Battle of Kapyong

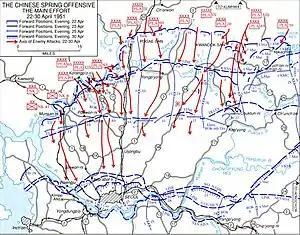
Diagram of the Western and Central fronts during the Chinese Spring Offensive, details the United Nations and Communist positions as described in the text

The Chinese Spring Offensive—also known as the Chinese Fifth Phase Campaign, First Impulse—envisioned the total destruction of US I and IX Corps above the Han River, involving three PVA Army Groups—the 3rd, 9th and 19th Army Groups—and three KPA Corps—the I, III and V Corps—under the overall command of Peng Dehuai. With the immediate objective of capturing Seoul, the offensive commenced on 22 April on two broad fronts: the main thrust across the Imjin River in the western sector held by the US I Corps, involving 337,000 troops driving towards Seoul, and the secondary effort involving 149,000 troops attacking further east across the Soyang River in the central and eastern sectors, falling primarily on US IX Corps, and to a lesser extent, on US X Corps' sector. A further 214,000 PVA troops supported the offensive; in total more than 700,000 men. As part of the preparation, the battle-hardened 39th and 40th Armies of the 13th Army Group were transferred to the 9th Army Group under the overall command of Song Shi-Lun, and Commander Wen Yuchen of the 40th Army was given the mission of destroying the ROK 6th Division while blocking any UN reinforcements towards the Imjin River at Kapyong.